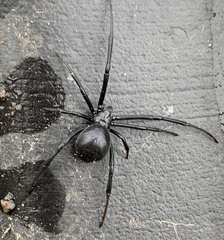
Species: Lactrodectus_hesperus